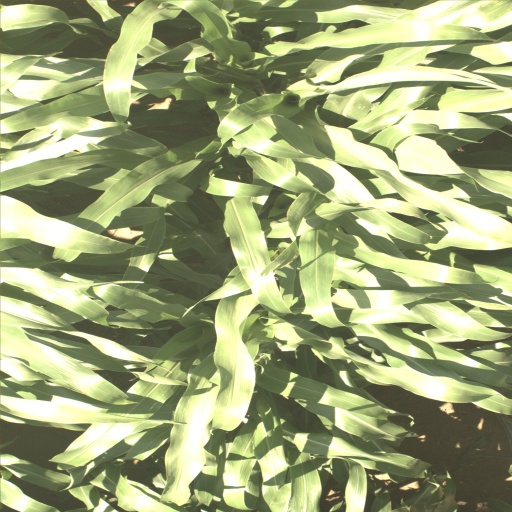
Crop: sorghum